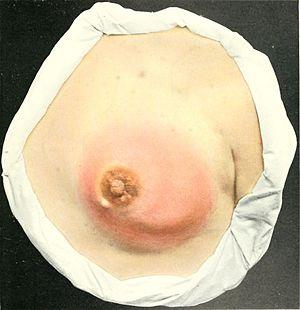
La mammite ou mastite est l'inflammation de la mamelle chez les mammifères.